Tasman Keith

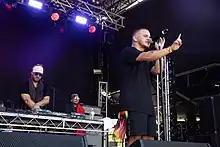

Tasman Keith is a Gumbaynggirr man from Bowraville, New South Wales.